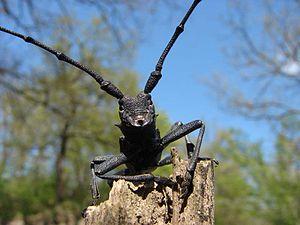
Les Phrissomini sont une petite tribu de Coléoptères cérambycidés de la sous-famille des Lamiinae. Ses espèces sont aptères et la plupart répandues en Afrique, mais quelques-unes se trouvent dans le bassin méditerranéen et en Asie.